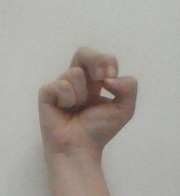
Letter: gaaf